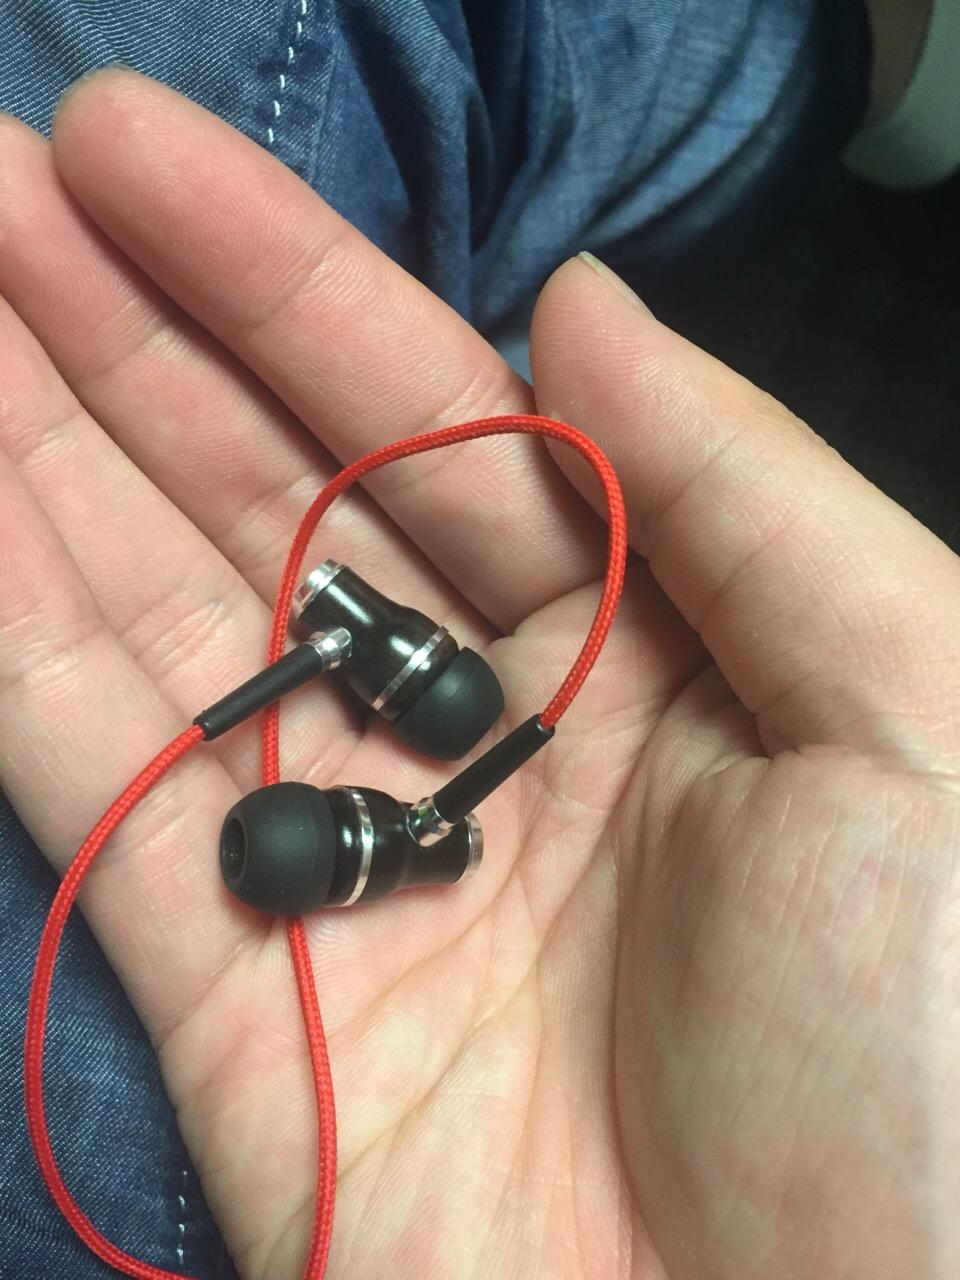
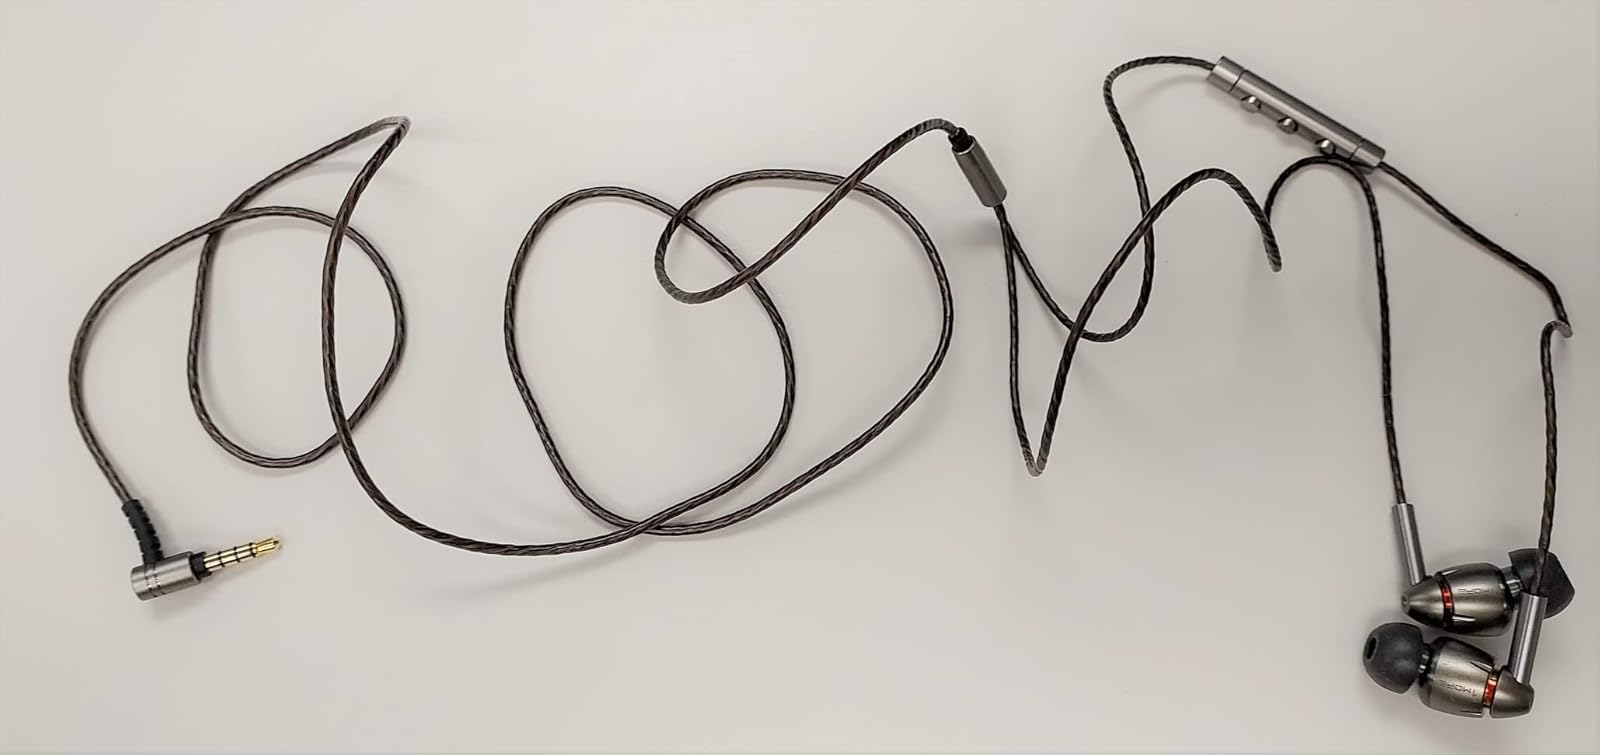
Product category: headphones
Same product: no